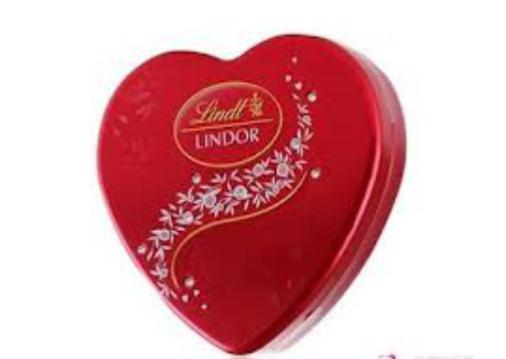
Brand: lindt
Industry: Food